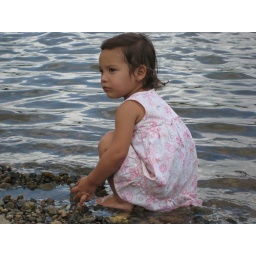
a pretty little girl by the water